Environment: real
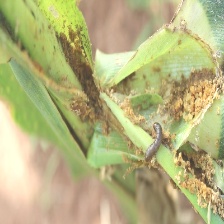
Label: fall_armyworm